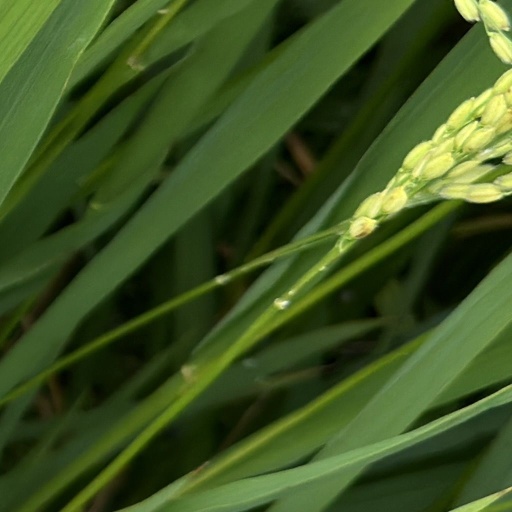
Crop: rice